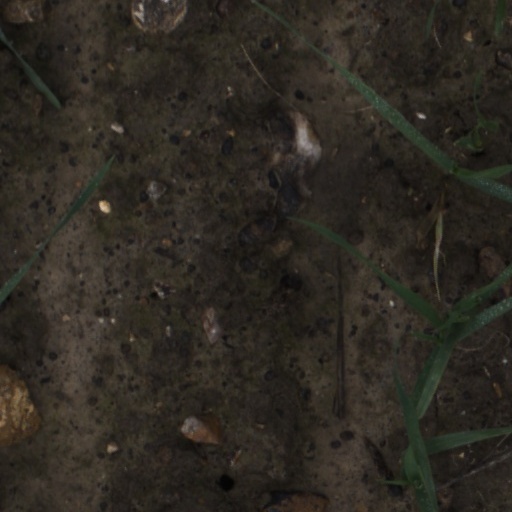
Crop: wheat